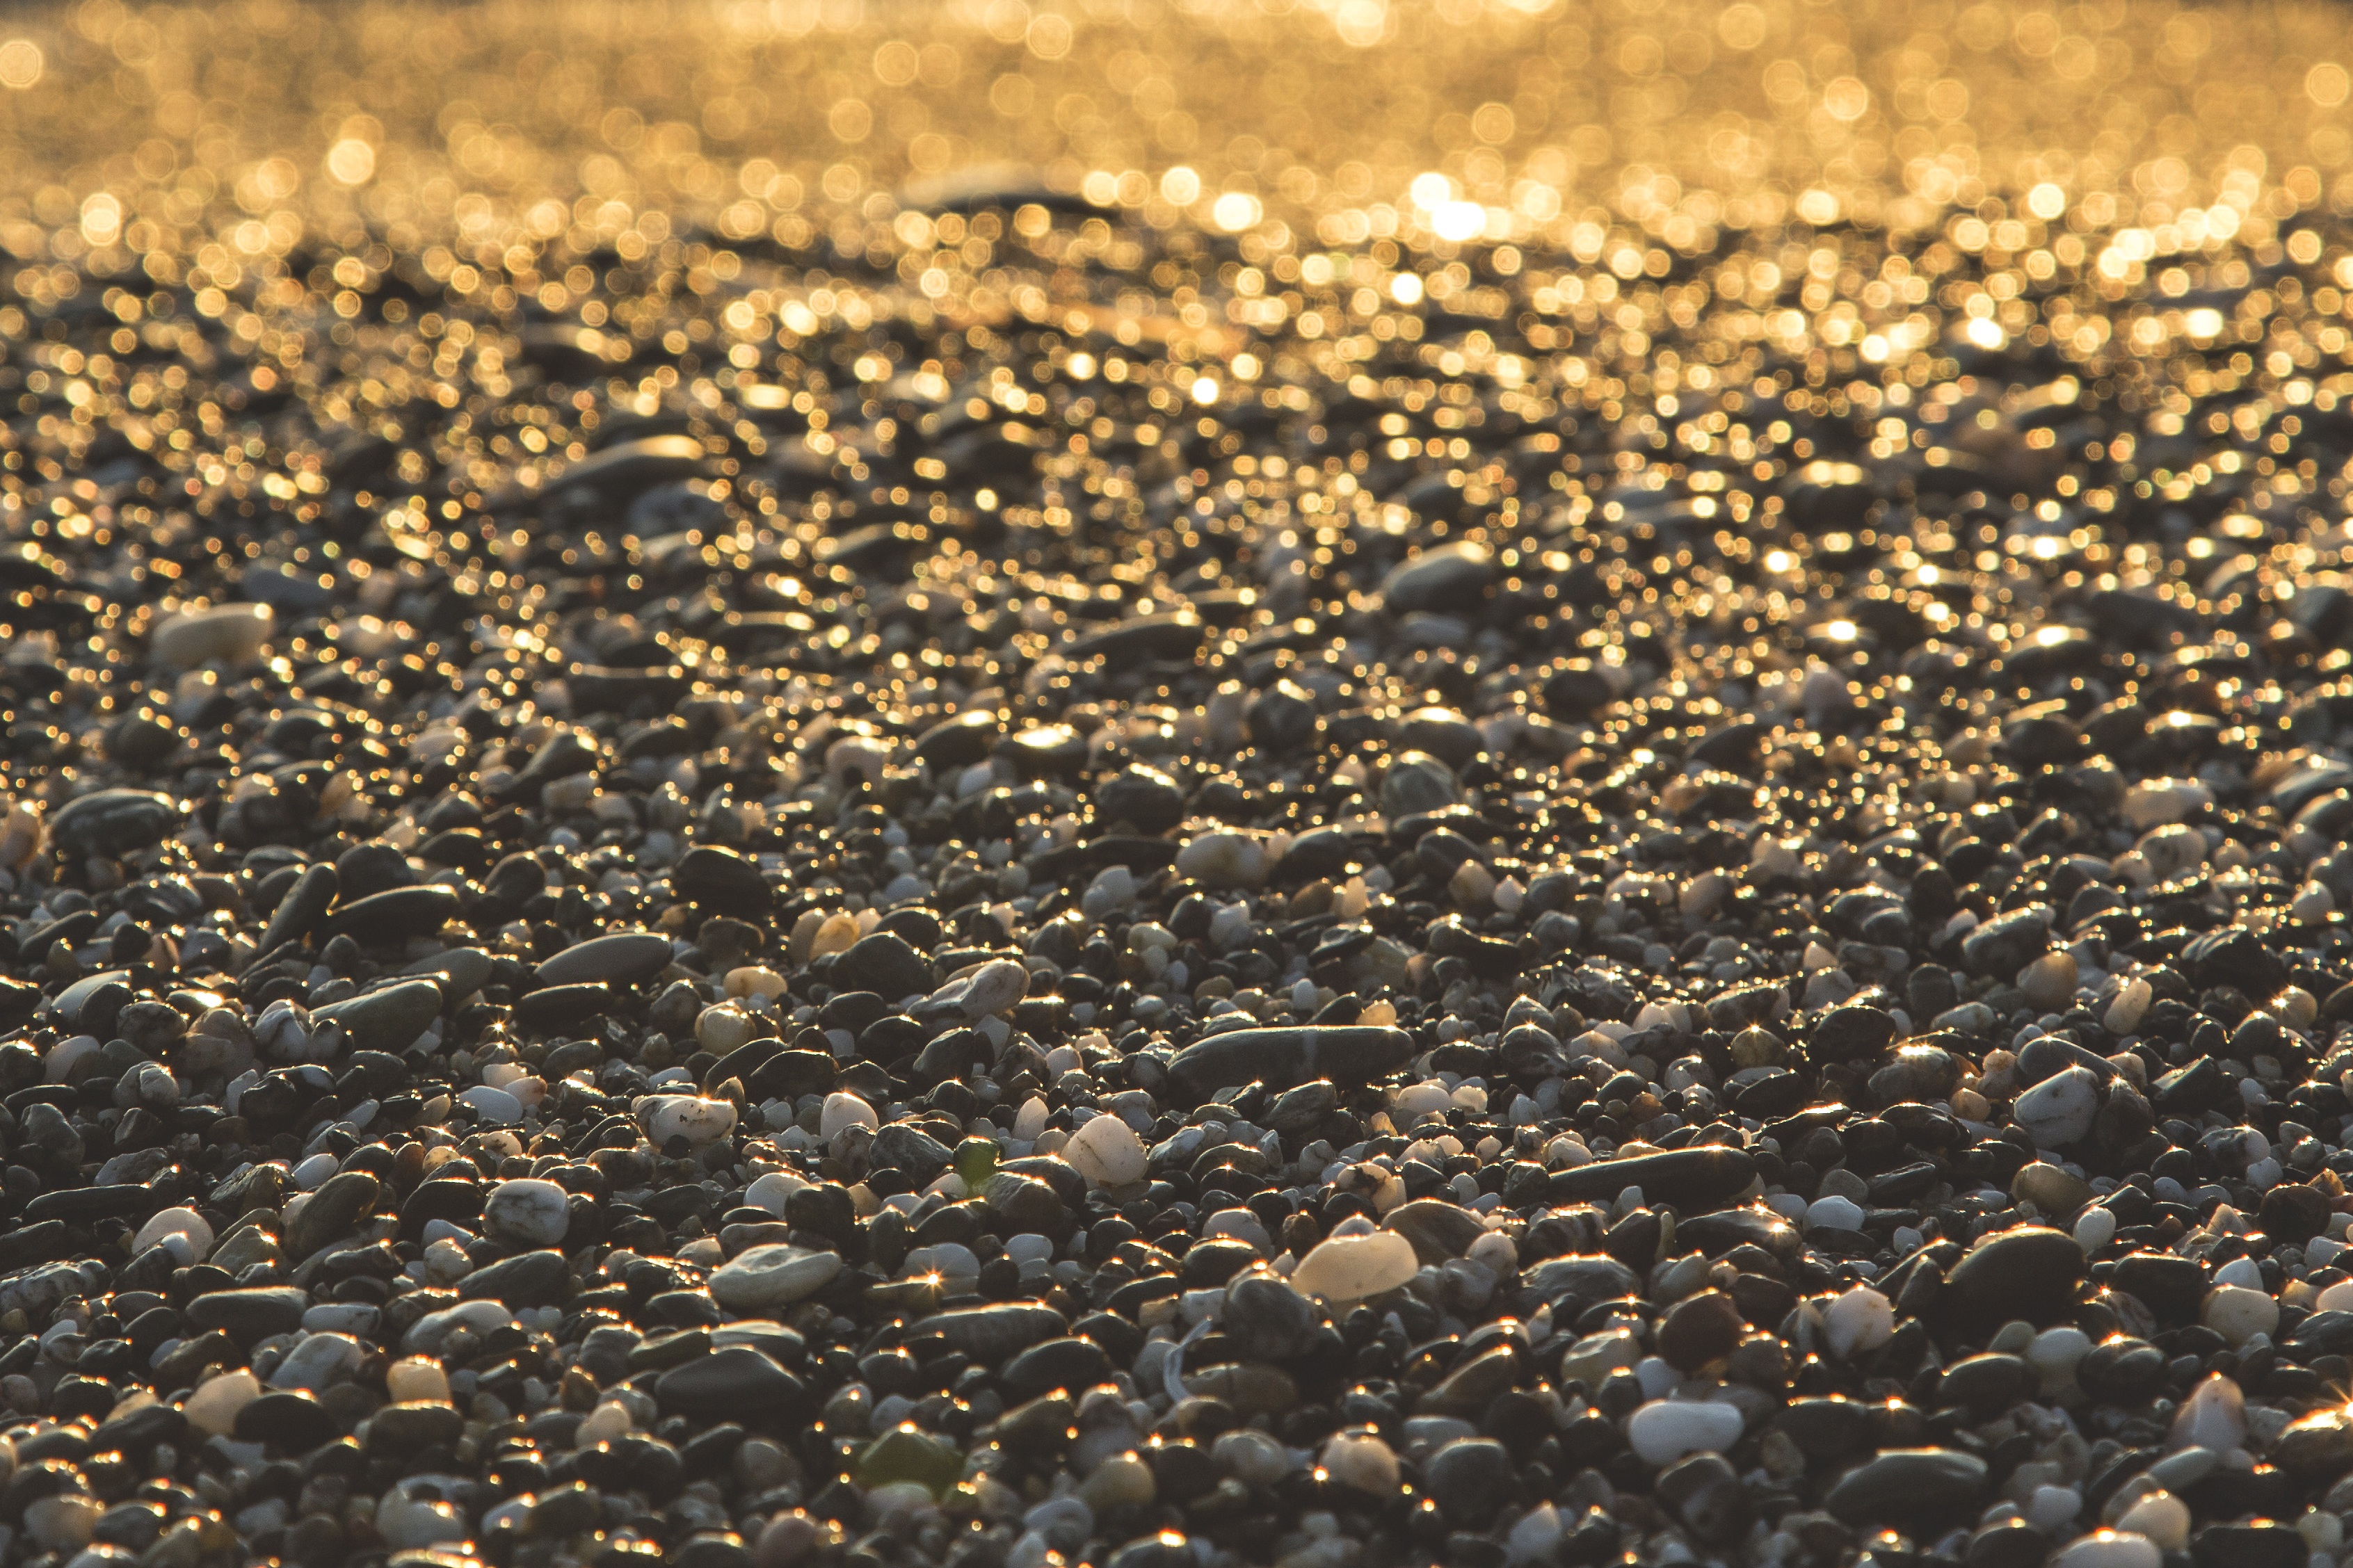
beach, sea, coast, water, sand, rock, ocean, light, sunset, sunlight, texture, leaf, flower, stone, asphalt, summer, seaside, orange, pebble, soil, material, close up, flare, gravel, detail, macro photography